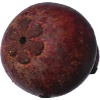
Label: Mangostan 1